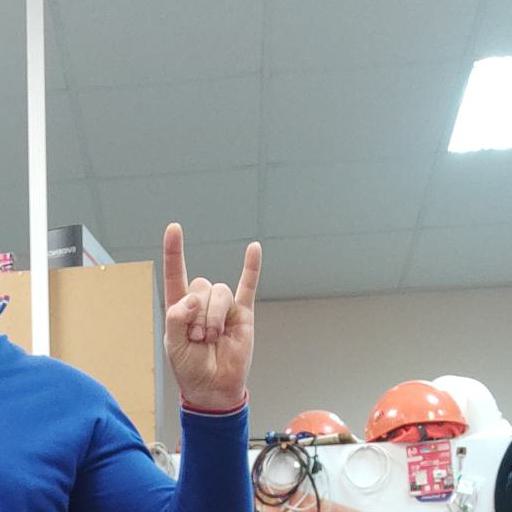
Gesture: rock